Baroque

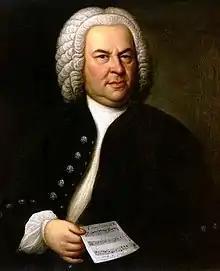
JS Bach (1685–1750)

The term "Baroque" is also used to designate the style of music composed during a period that overlaps with that of Baroque art. The first uses of the term 'baroque' for music were criticisms. In an anonymous, satirical review of the première in October 1733 of Jean-Philippe Rameau's "Hippolyte et Aricie," printed in the "Mercure de France" in May 1734, the critic implied that the novelty of this opera was "du barocque," complaining that the music lacked coherent melody, was filled with unremitting dissonances, constantly changed key and meter, and speedily ran through every compositional device. Jean-Jacques Rousseau, who was a musician and noted composer as well as philosopher, made a very similar observation in 1768 in the famous "Encyclopédie" of Denis Diderot: "Baroque music is that in which the harmony is confused, and loaded with modulations and dissonances. The singing is harsh and unnatural, the intonation difficult, and the movement limited. It appears that term comes from the word 'baroco' used by logicians."